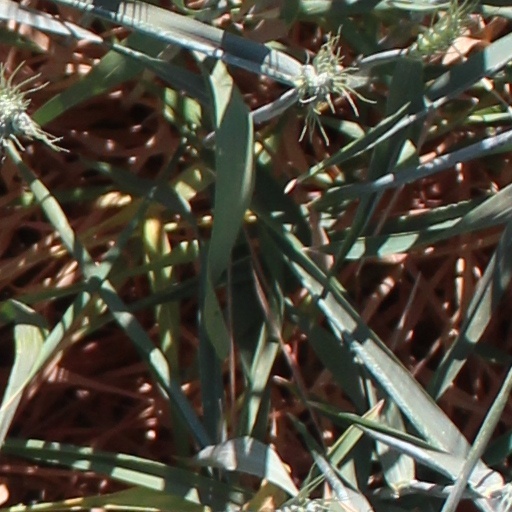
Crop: wheat